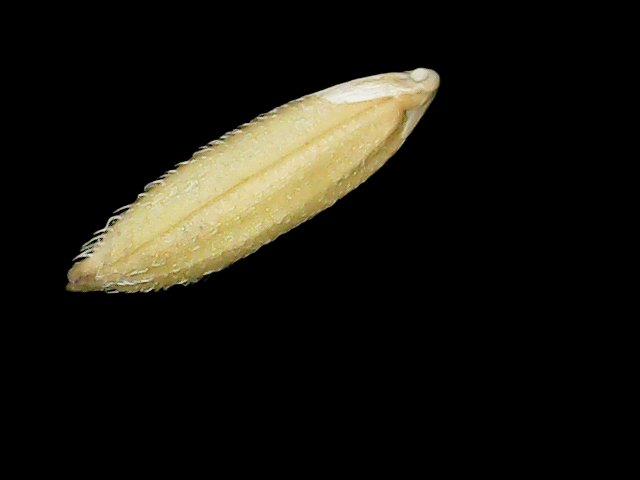
Rice variety: Binadhan23